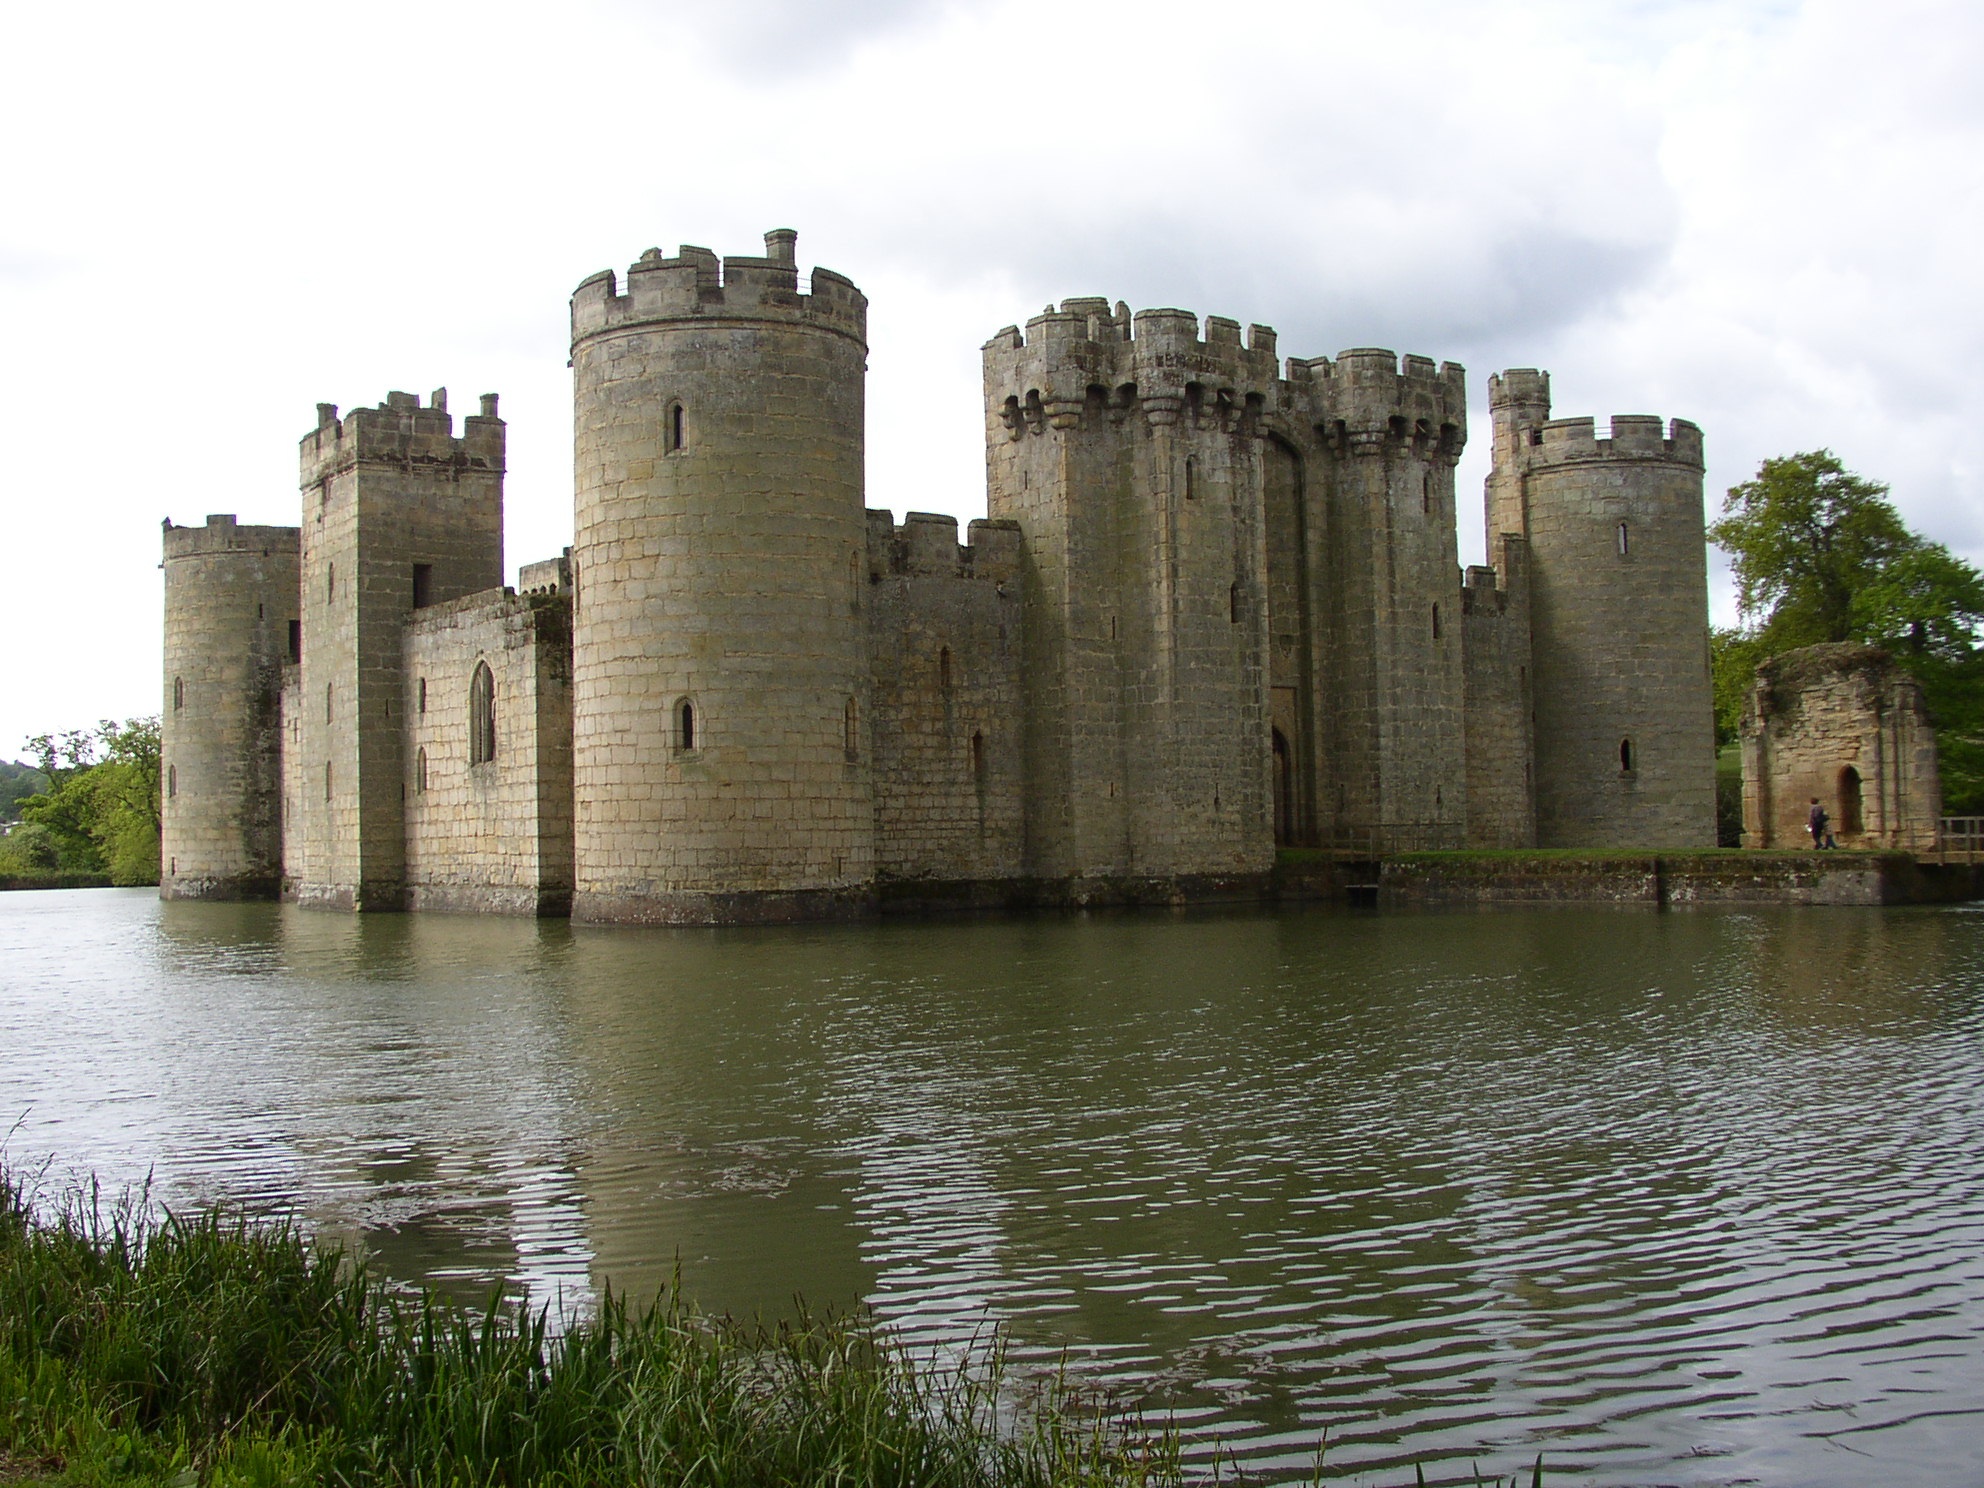
building, chateau, palace, castle, fortification, waterway, england, medieval, ruins, sussex, ditch, moat, defence, citadel, historic site, water castle, bodiam